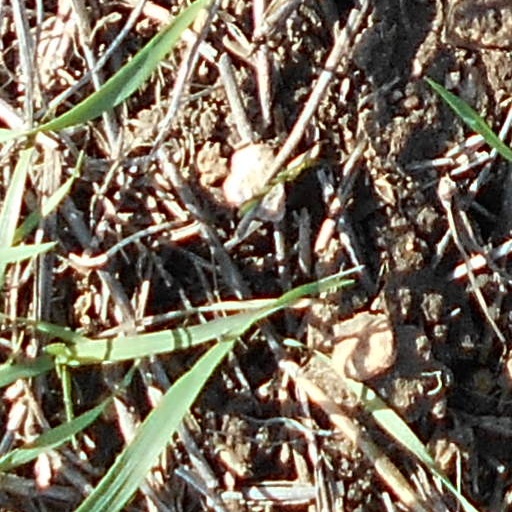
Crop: wheat